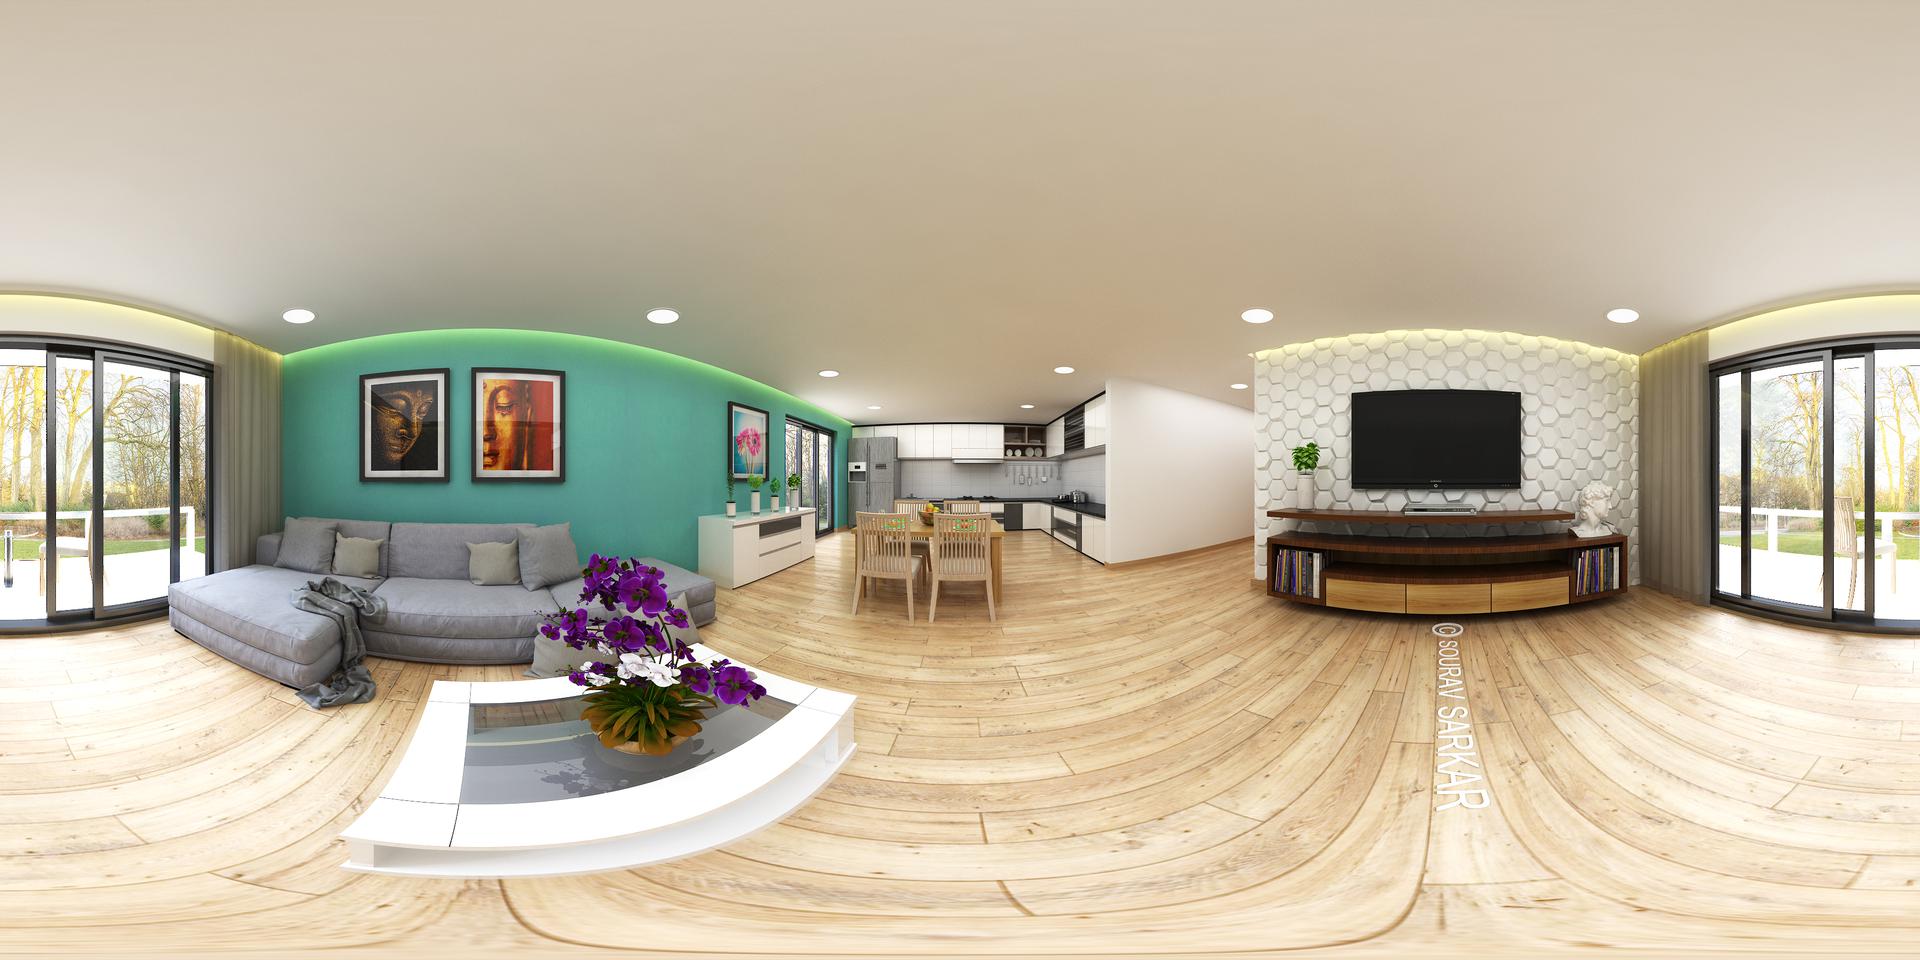
Referred object: the purple flowers on the coffee table

Referred object: turn right to face the TV on the wall

Referred object: the dining table opposite the sofa